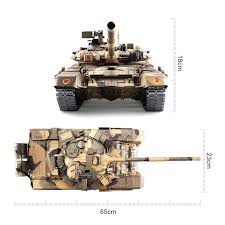
Label: Tank